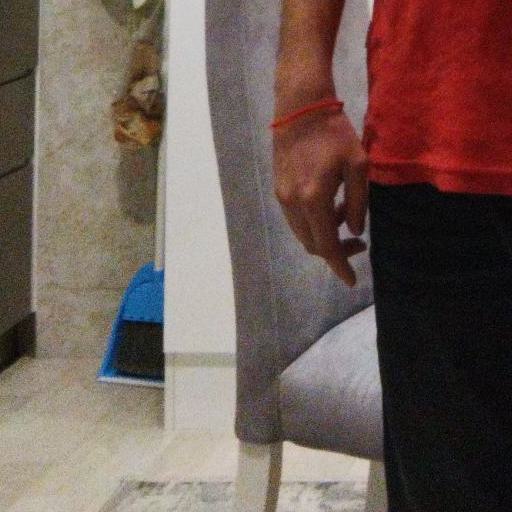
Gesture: no_gesture